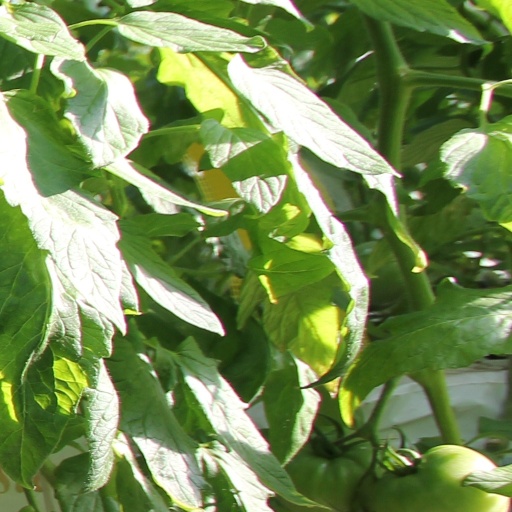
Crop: tomato